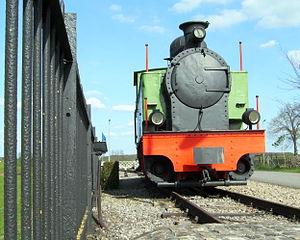
Cet article traite de l'histoire et de l'utilisation des chemins de fer à voie étroite au Luxembourg. Le pays compta aussi deux réseaux urbains : Le tramway de Luxembourg, inauguré en 1875, électrifié en 1908 et fermé en 1964 et le tramway d'Esch-sur-Alzette inauguré en 1927 et fermé en 1956.